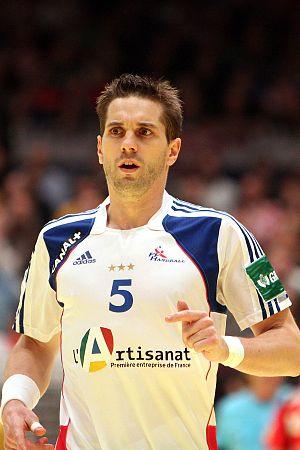
Le comité d'organisation des Jeux olympiques et paralympiques d'été de 2024 est responsable de l'organisation, de la planification, du financement et du déroulement des Jeux olympiques d'été de 2024 et des Jeux paralympiques d'été de 2024.